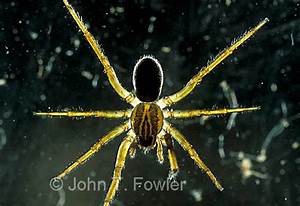
Label: spider